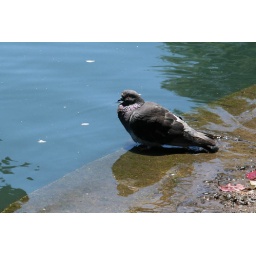
18 - pigeon sitting in water at Palace of Fine Arts